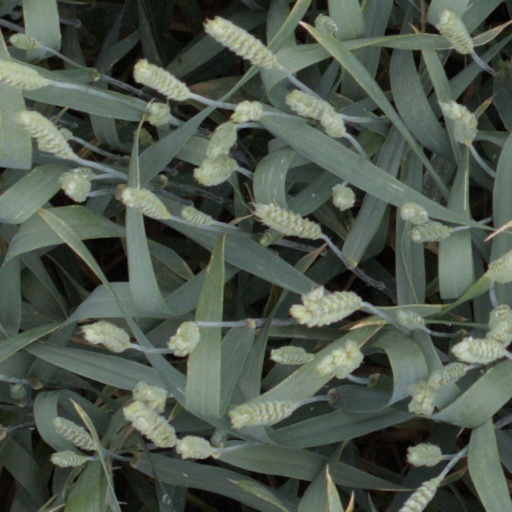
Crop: wheat